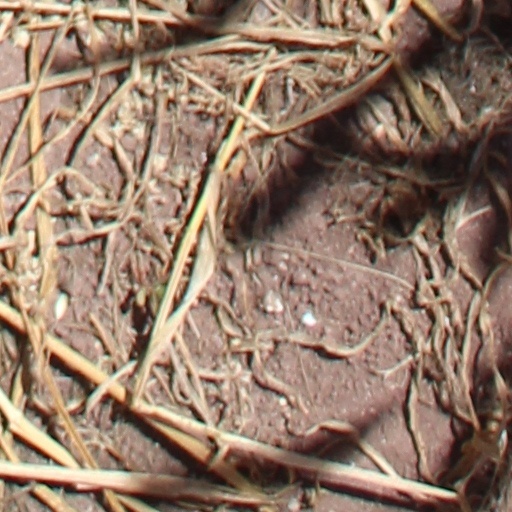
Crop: wheat